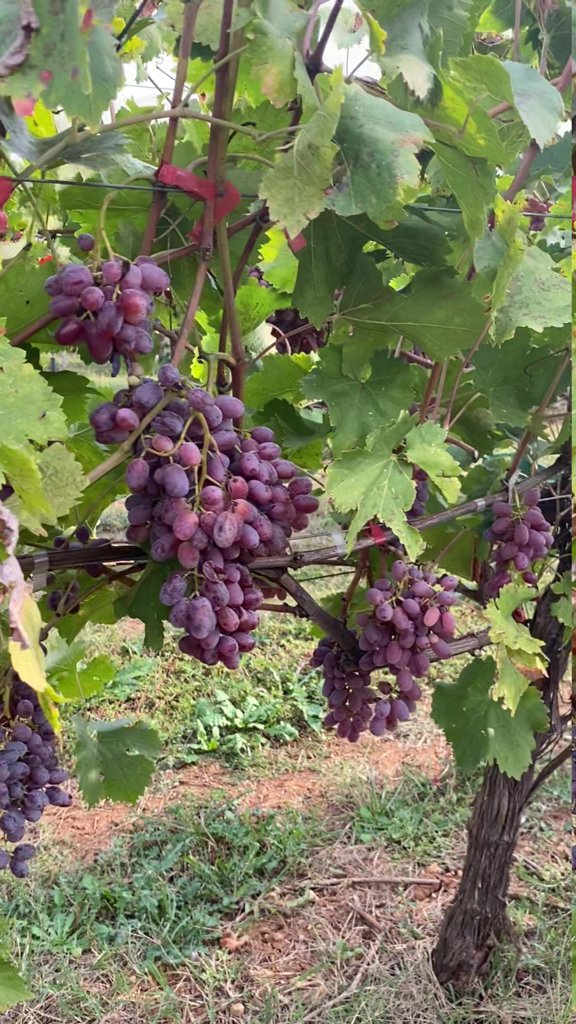
Berries visible: 189
Grape clusters: 6